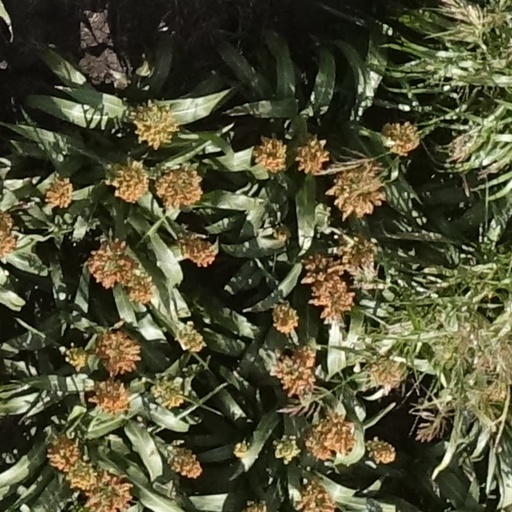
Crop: sorghum